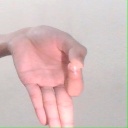
अक्षर: ज्ञ